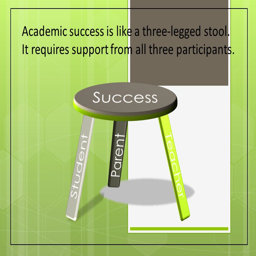
academic success is like a three - legged stool .